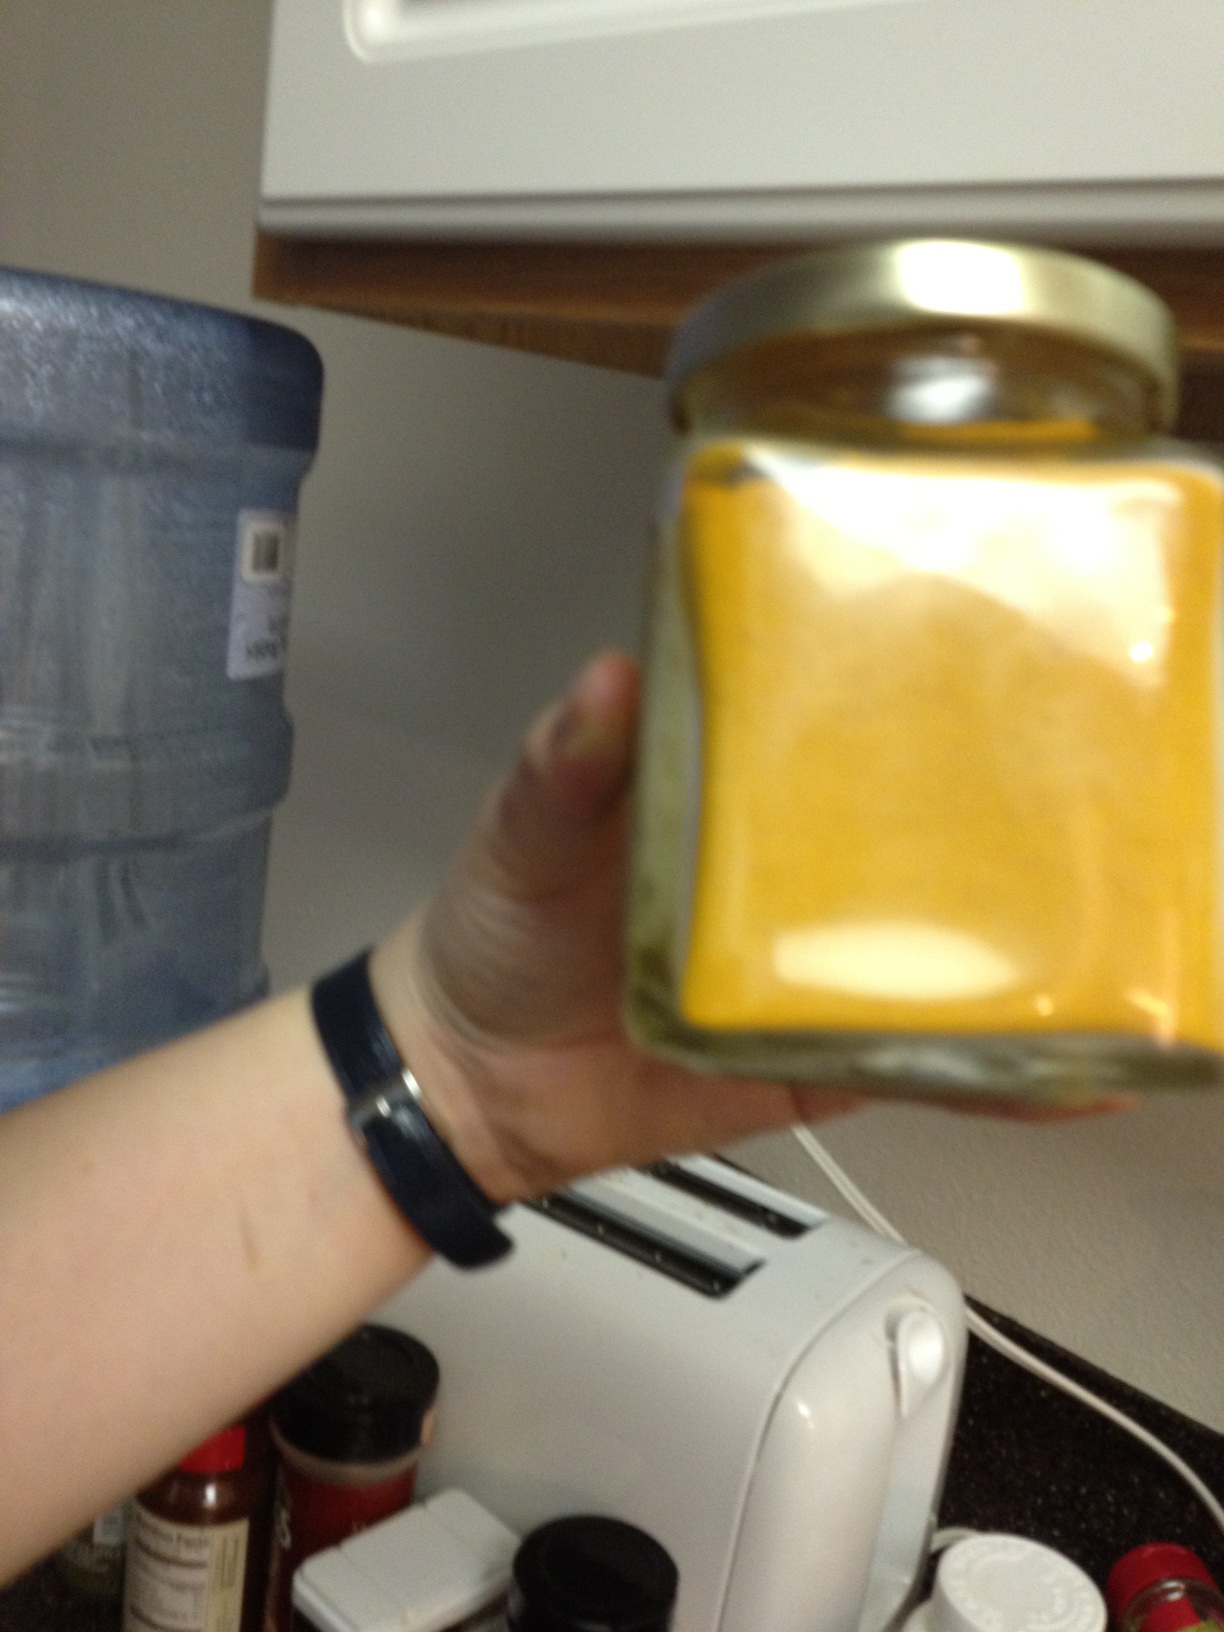Question: What is the label on the spiral?
Answer: unanswerable